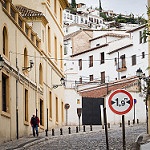
Label: street